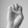
ASL letter: E